Fernie Formation

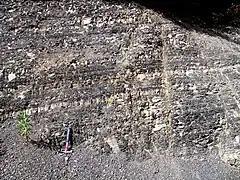
Fernie Formation shale exposed in a roadcut near Sparwood, British Columbia

The Fernie Formation is a stratigraphic unit of Jurassic age. It is present in the western part of the Western Canada Sedimentary Basin in western Alberta and northeastern British Columbia. It takes its name from the town of Fernie, British Columbia, and was first defined by W.W. Leach in 1914.